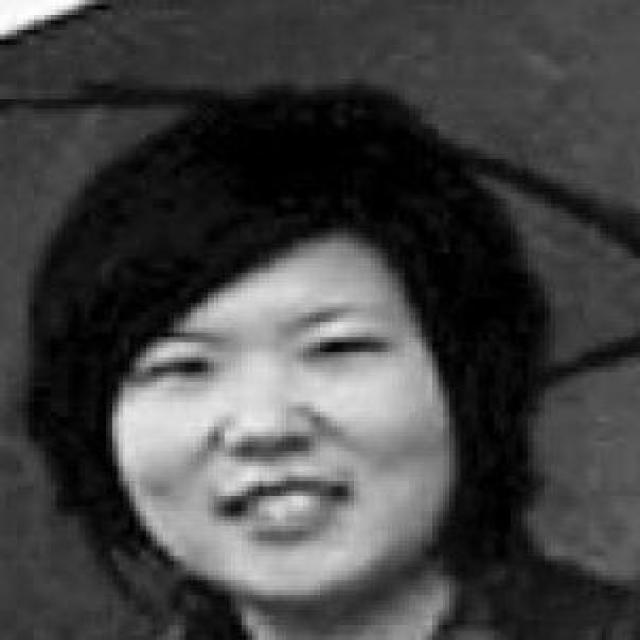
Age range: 21-44